Frans van Stampart

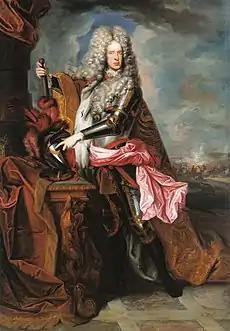
"Emperor Joseph I with armor and general's staff in front of a battle scene"

Frans van Stampart was known mainly as a portrait painter to the elite. His sitters were members of the Imperial family in Vienna and other royal families, German, Austrian and English nobles and higher clergy. His style was initially close to that of Pieter Thijs. His work can be found in museums in the Royal Museums of Fine Arts of Belgium, Brussels, Kunsthistorisches Museum, Musée des Beaux-Arts d'Orléans as well as in German and Austrian castles including in Drosendorf, Greillenstein, Pommersfelden and Schloss Rastatt.